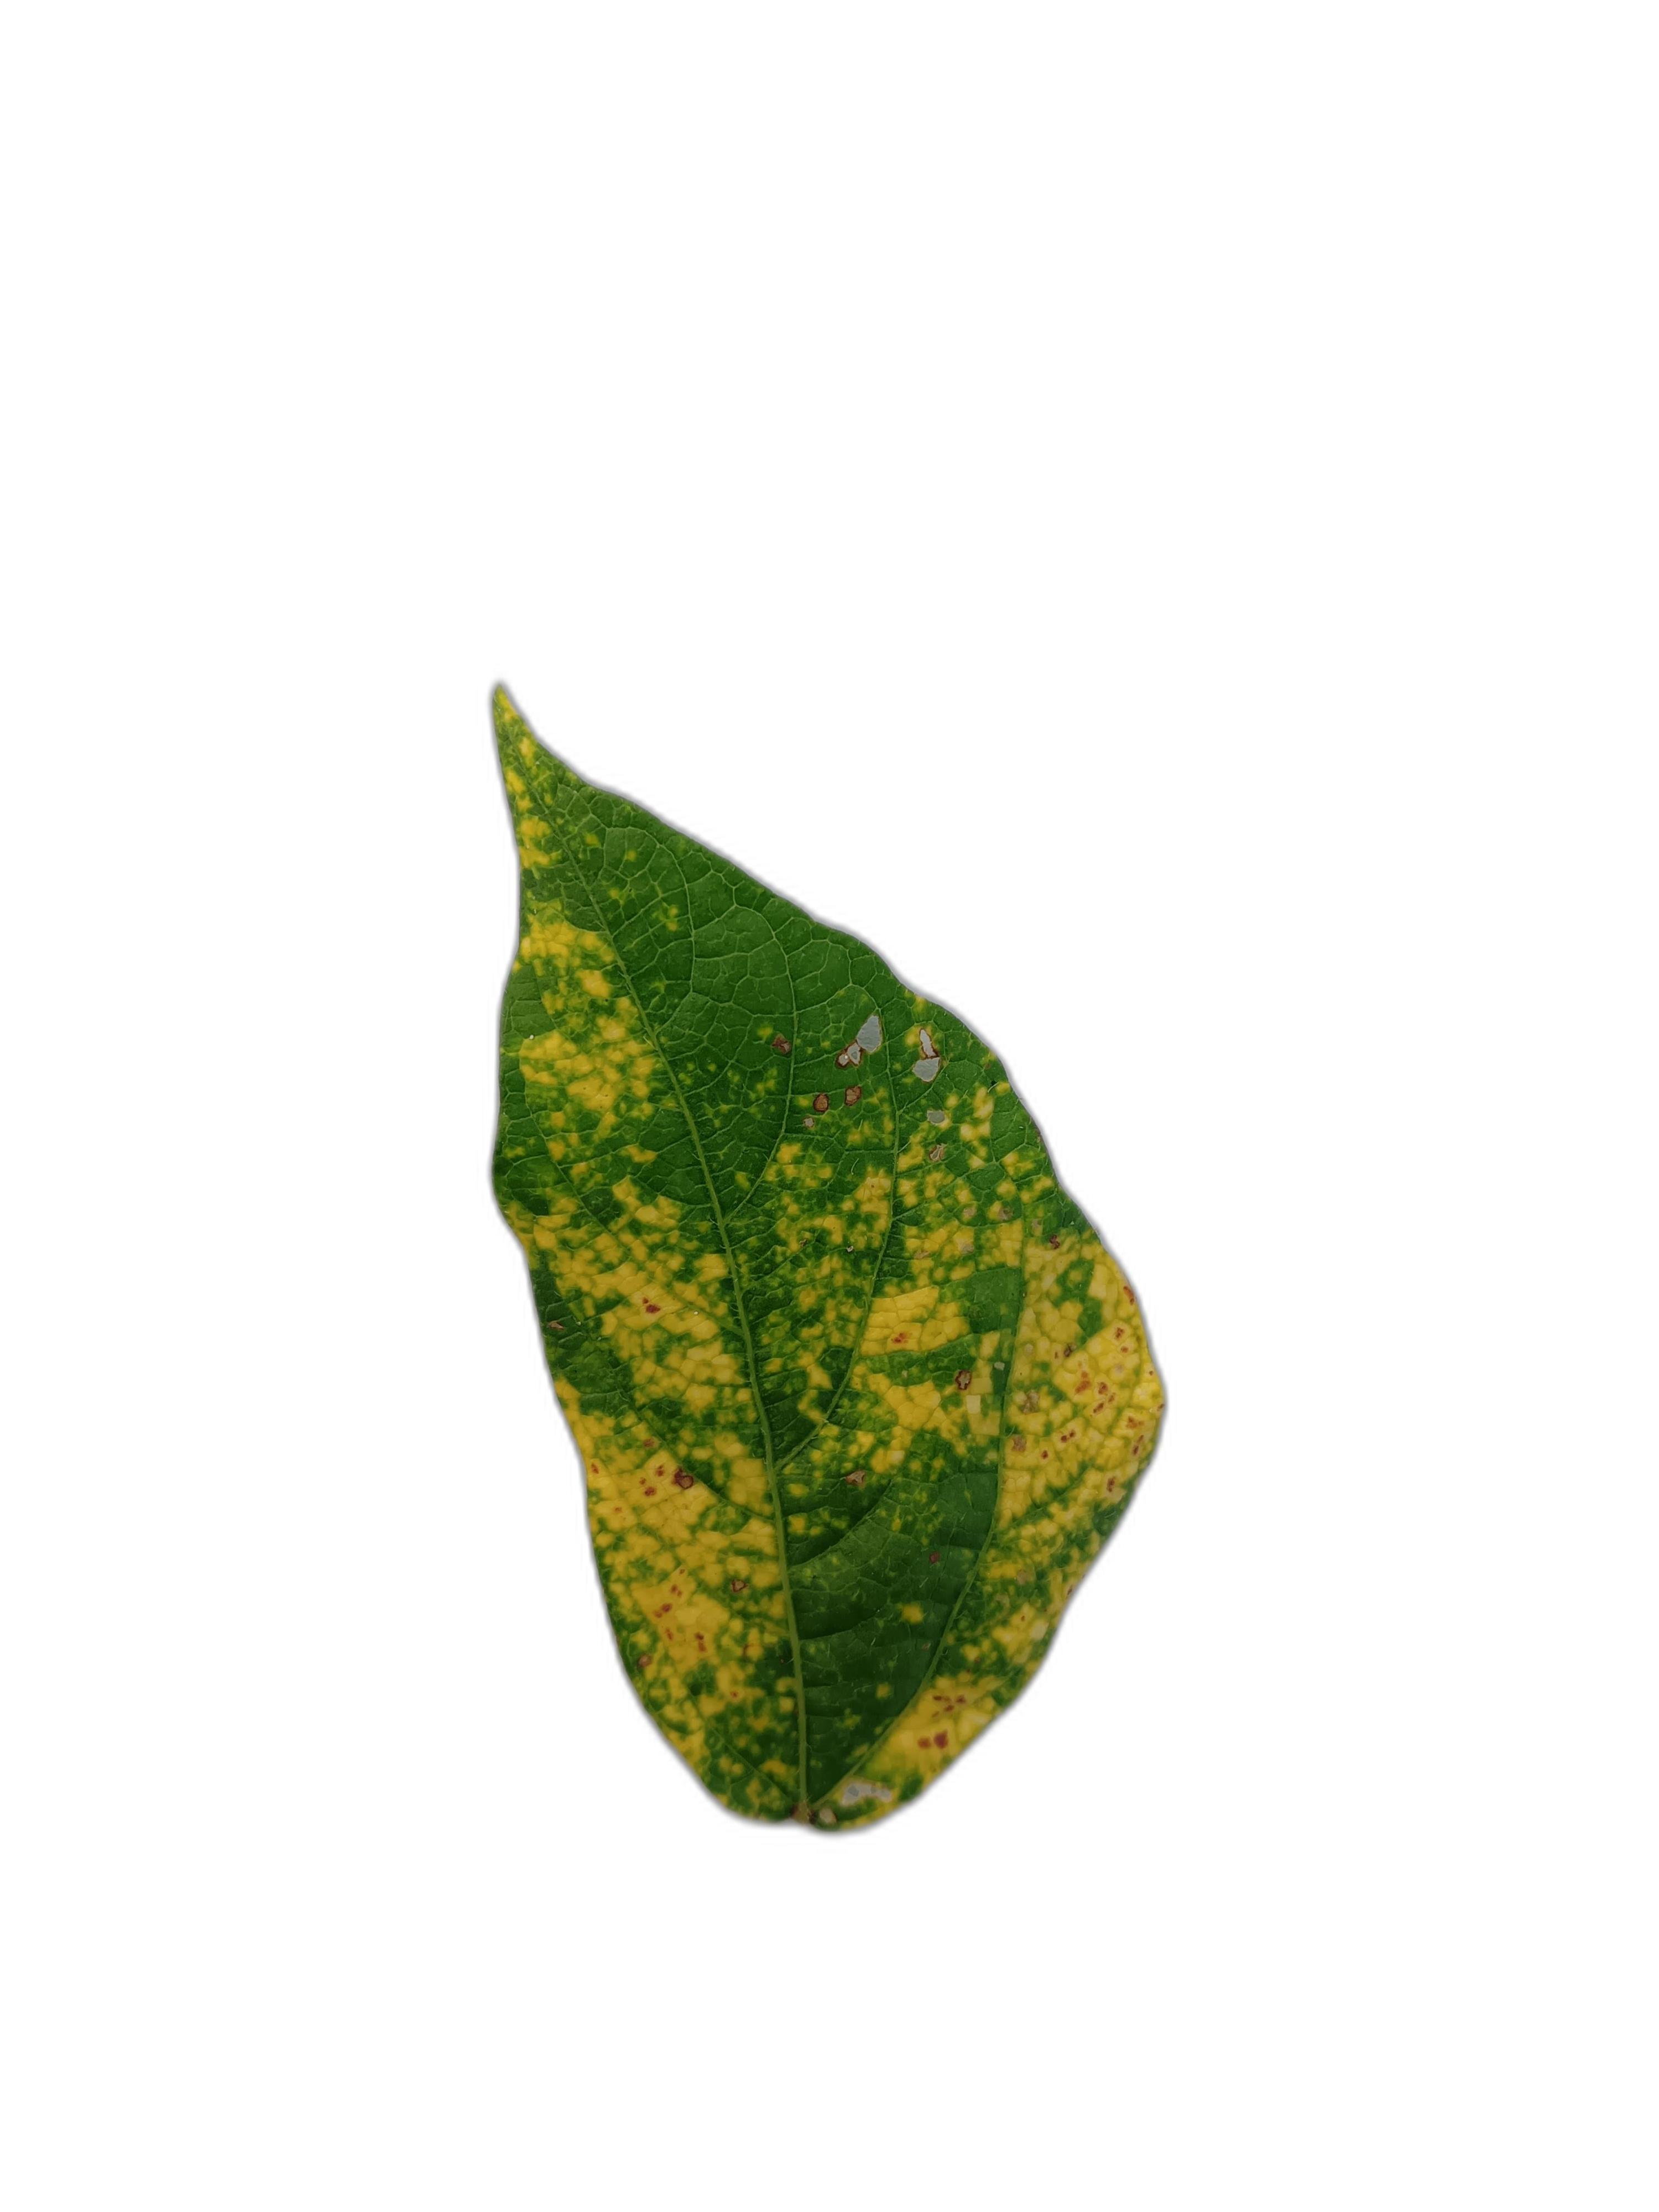
Label: Yellow Mosaic